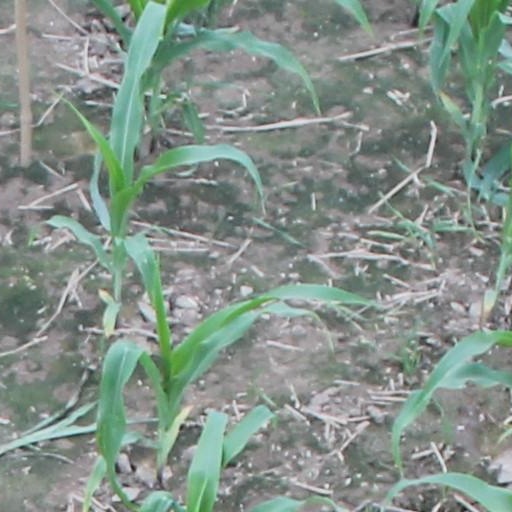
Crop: maize; corn